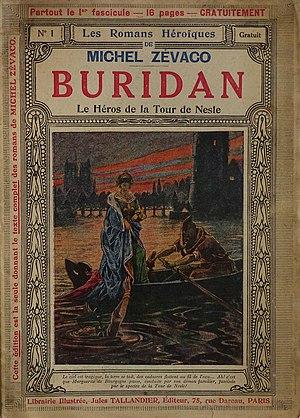
Couverture illustrée en couleur Auteur
L'affaire de la tour de Nesle est le nom donné à une affaire d'État, qui éclate au sein de la famille royale française en 1314 et au cours de laquelle les trois brus du roi de France Philippe IV le Bel sont accusées d'adultère. Les accusations à leur encontre sont proférées par Isabelle, seule fille de Philippe le Bel et reine consort d'Angleterre. Le scandale tire son nom de la tour de Nesle, située au centre de Paris et où l'adultère des princesses aurait été commis. Il conduit à l'exécution des amants des princesses, et à l'emprisonnement de ces dernières. D'un point de vue plus général, l'événement ébranle sérieusement la dynastie capétienne, dont la branche directe s'éteint un peu plus d'une décennie après la découverte de l'affaire.